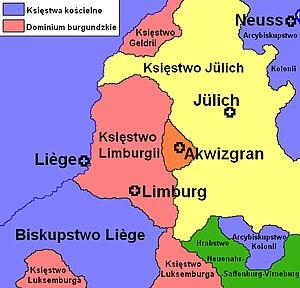
Duché de Limbourg en 1447